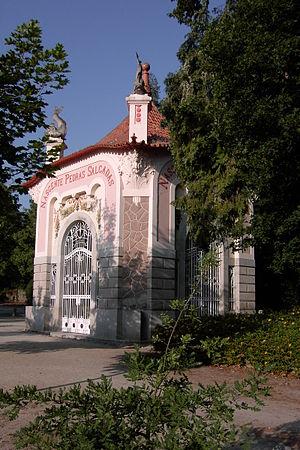
Bornes de Aguiar est une freguesia portugaise de la municipalité de Vila Pouca de Aguiar. Avec une superficie de 41,30 km² et une population de 2 057 habitants, la paroisse possède une densité de 49,8 hab/km². Elle est située à Serra da Padrela à 7 km à nord-est de la municipalité.